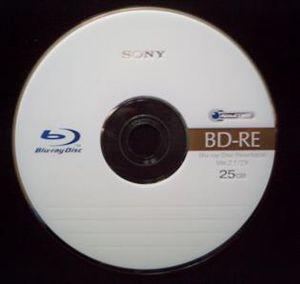
Disque Blu-ray enregistrable, en anglais Blu-ray Disc recordable, comprend les deux formats de disques optiques Blu-ray enregistrable avec un graveur de Blu-ray : Les disques BD-R qui sont enregistrable une unique fois et les disques BD-RE qui sont réinscriptibles et peuvent être effacés et enregistrés plusieurs fois. Leurs capacités de stockage est de 25 Go pour un disque simple couche et 50 Go pour un double couche.